Enzo Fittipaldi

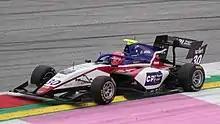
Fittipaldi driving the Dallara F3 2019 during the 2021 Spielberg Formula 3 round

In May 2021, it was announced that Fittipaldi would switch to Charouz Racing System in the 2021 FIA Formula 3 Championship, partnering Reshad de Gerus and Logan Sargeant. By finishing 12th in Race 1, He scored reverse pole for Race 2. There, he battled with David Schumacher until lap 15, where he collided with him, sending Schumacher out of the race. A lap later, he would slow and retire with electrical issues. Despite not scoring in Paul Ricard and his points tally remaining at zero, he stated that the Charouz atmosphere "one of the best [I've] ever felt". At the Red Bull Ring, Fittipaldi finished 11th on the road, but numerous penalties promoted to fourth, scoring his first points of the year. He finished eighth in Race 2 despite being airborne for a second. At the Hungaroring, finishing 12th in Race 1 gave him reverse pole again for Race 2. He maintained his lead, until lap 4, where Matteo Nannini passed him. Fittipaldi remained in second place and duly claimed his first F3 podium. Fittipaldi surged to finish ninth in Race 3.